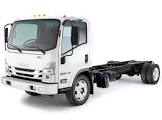
Vehicle type: Cars